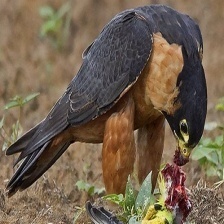
Species: PEREGRINE FALCON
Scientific name: FALCO PEREGRINUS